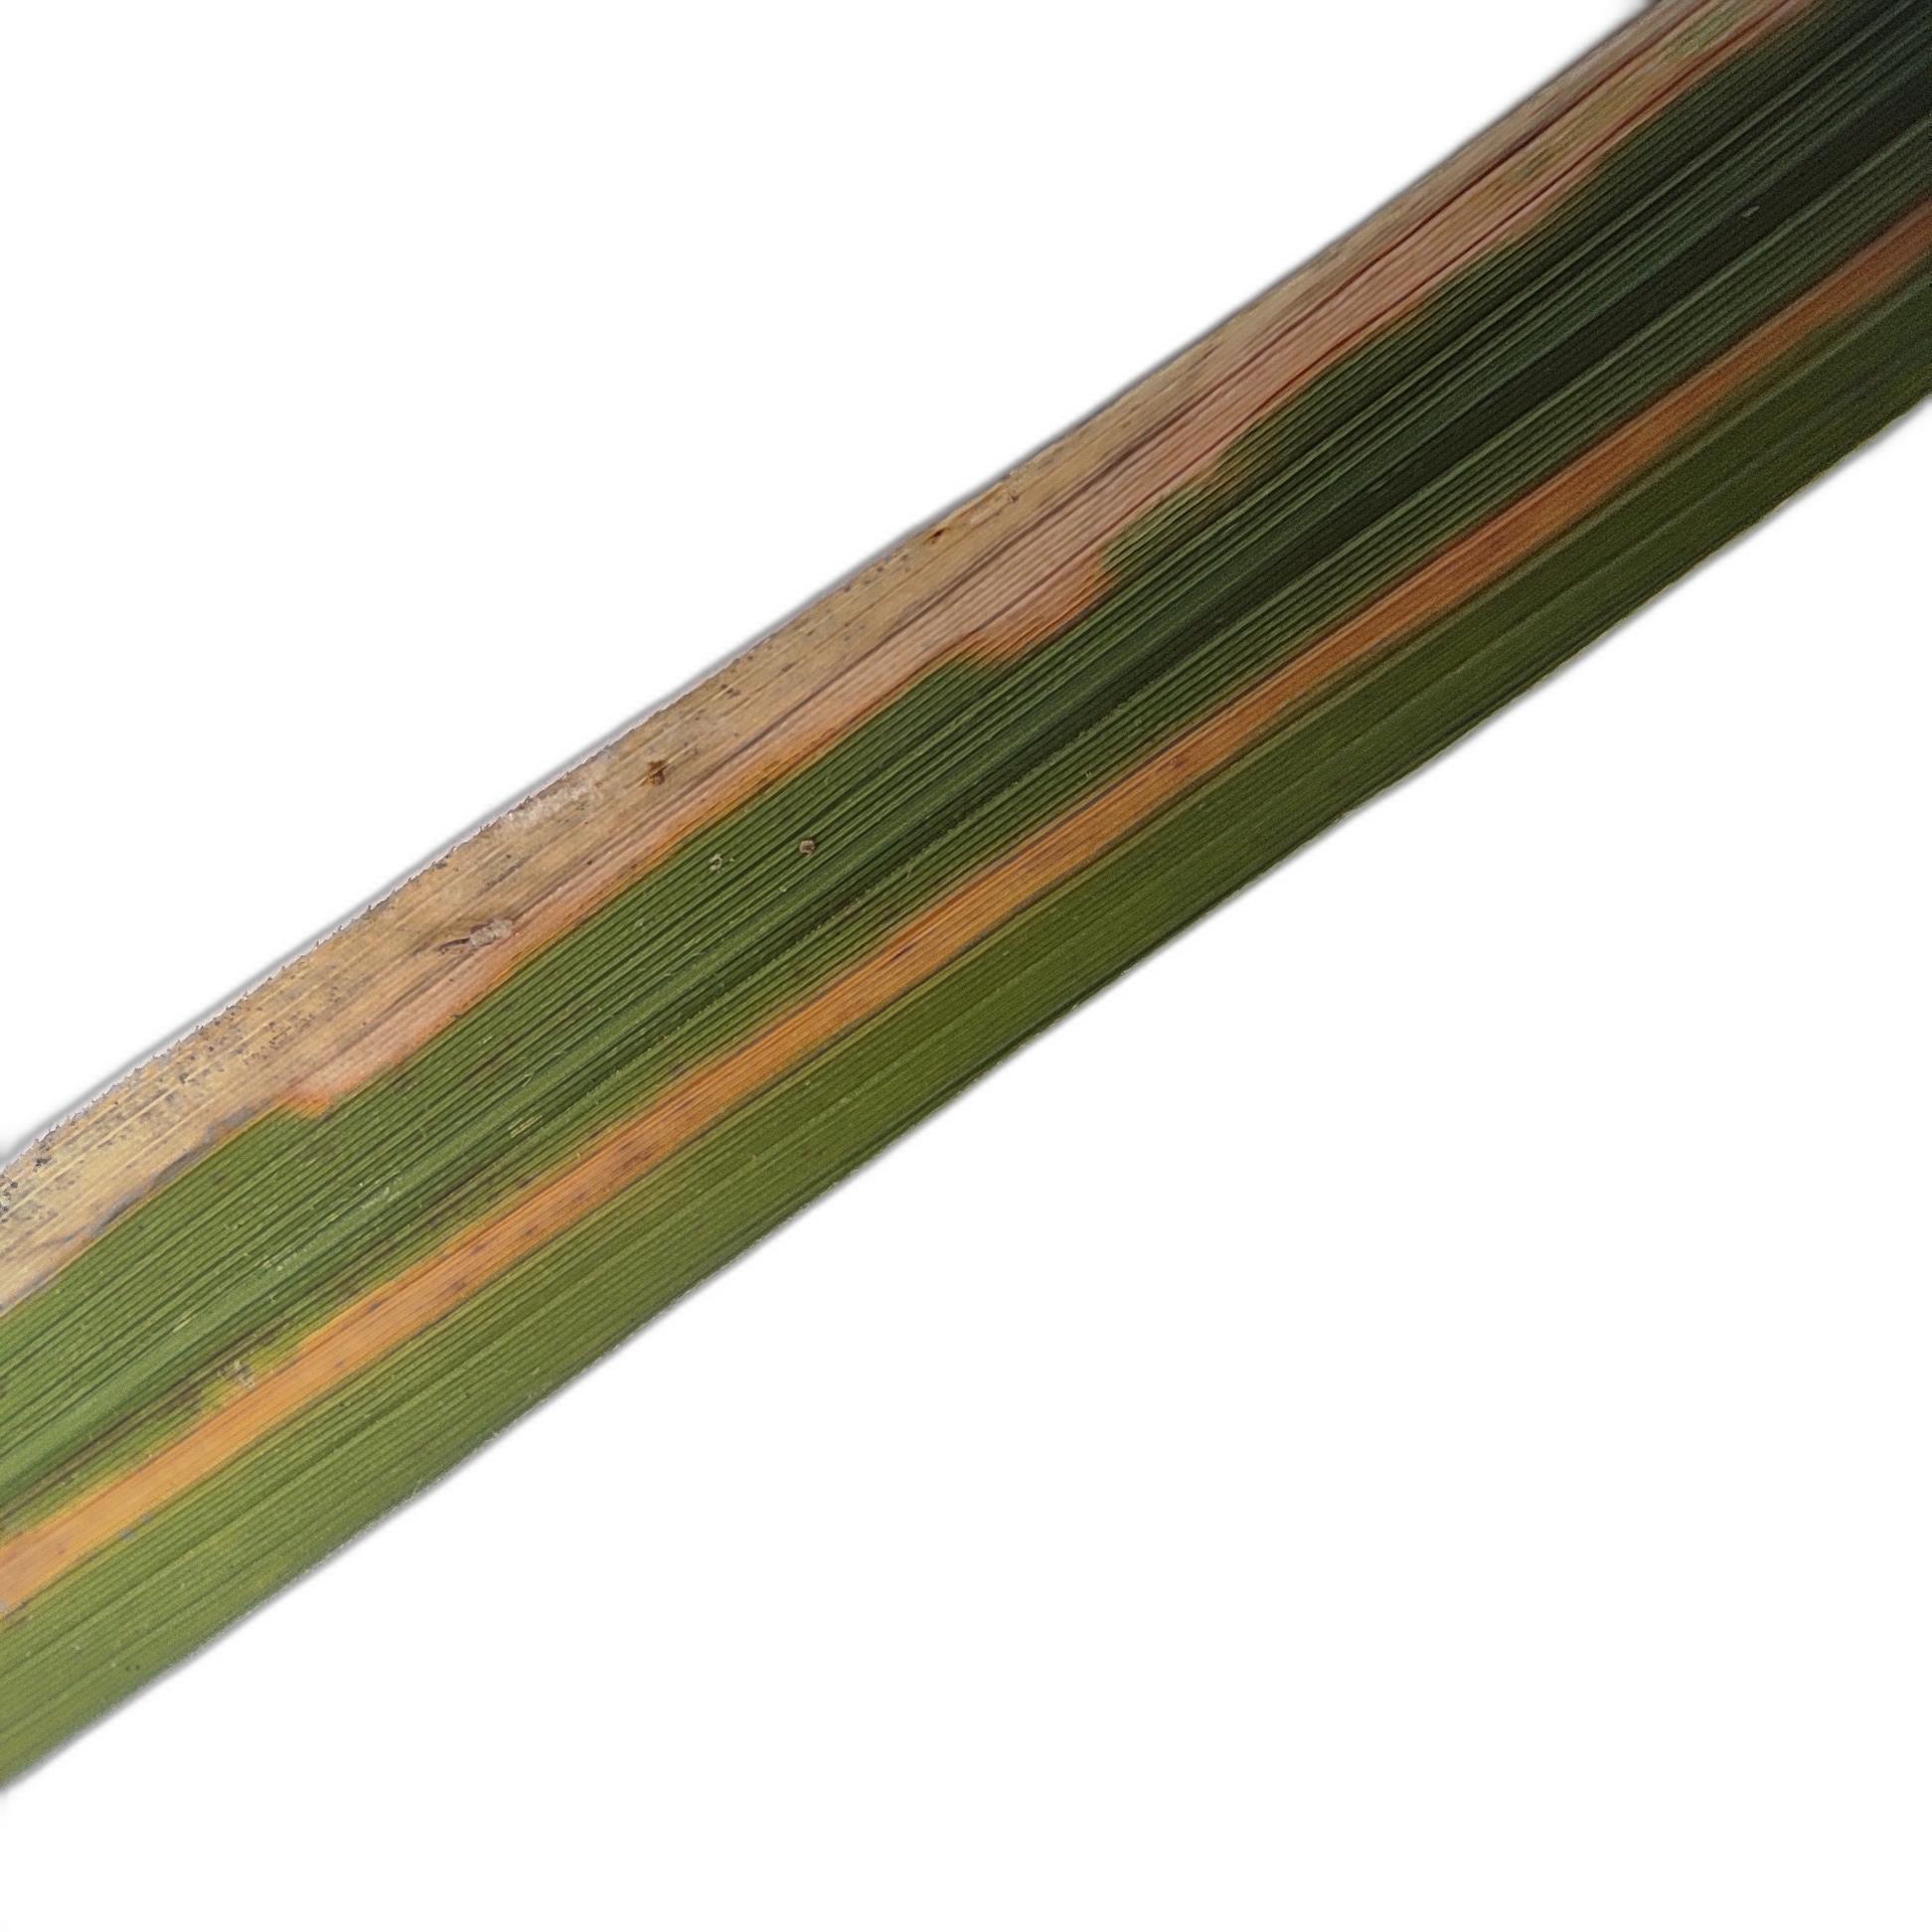
Label: Leaf Scald